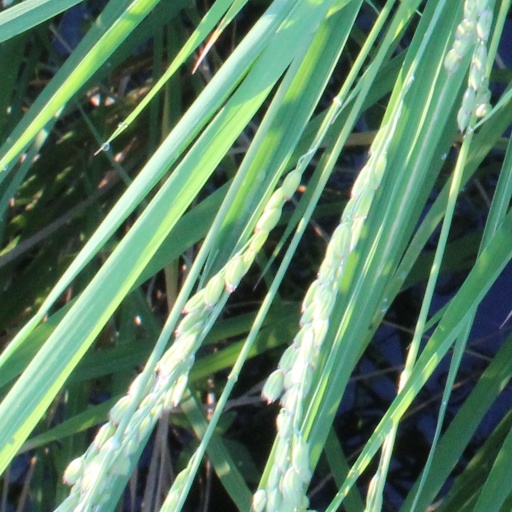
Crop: rice